Harringay

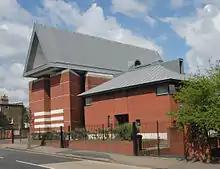
The striking Modernist St Paul's Church & Vicarage, Wightman Road, Harringay - called "the dazzling St Paul's" by "The Guardian"'s Simon Jenkins

At the 2011 census, the population of Harringay was about 22,136.